HMS Explorer (P164)

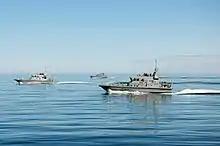
HMS "Explorer" in formation with HMS "Biter", "Pursuer", and "Trumpeter" on a summer deployment in the Baltic Sea, 2015 (Photo taken from HMS "Trumpeter").

"Explorer" was built in 1986 by the now-defunct Watercraft Marine for the Royal Naval Auxiliary Service (RNXS) as an "Example" class tender, to the same design as the Royal Navy "Archer" class, as XSV "Explorer". The "Example" class were distinguishable from their Royal Navy counterparts by their black painted hull until 2005, though they shared the same characteristics as them, being twin screw vessels constructed from moulded glass-reinforced plastic (GRP).